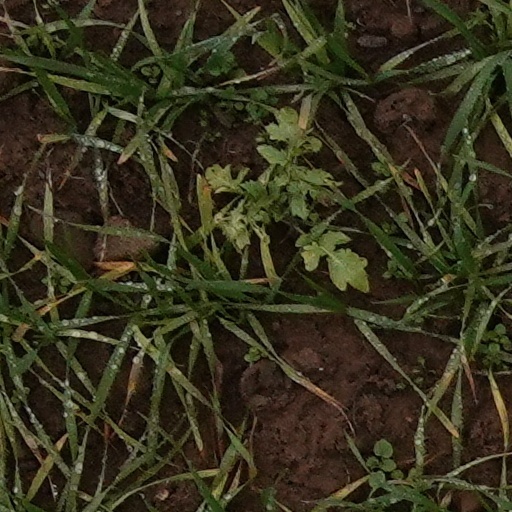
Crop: wheat